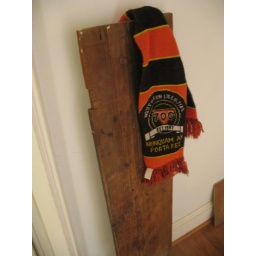
Formerly a shelf in master bedroom closet, now scarf hanger